No. 58 Squadron RAF

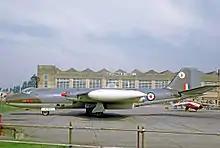
58 Squadron Canberra PR.7 at RAF Finningley in 1969. It wears the Squadron's Owl symbol on its fin tip.

In October 1946, No. 58 Squadron reformed at RAF Benson in the photo-reconnaissance role, mainly operating the De Havilland Mosquito. In March 1953, the squadron moved to RAF Wyton operating Mosquitos. Late in 1953 the squadron was re-equipped with the English Electric Canberra PR.3. In 1953/54, the Canberras made a record breaking flight from Wyton to New Zealand via Egypt, India and Singapore, completing the journey in 24 hours. Two aircraft also made the trip to USA for the 50th anniversary celebration of the Wright brothers' first flight. These were replaced by Canberra PR.7s in 1955 which took part in Operation Grapple, the testing of hydrogen bombs at Christmas Island in the Pacific, and also were deployed to British Honduras to face a threat by Guatemala to overfly the country during an official visit by Princess Margaret.